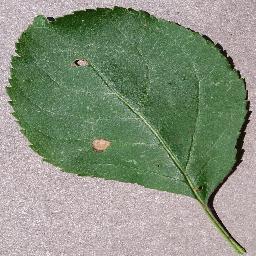
Label: Apple___Black_rot